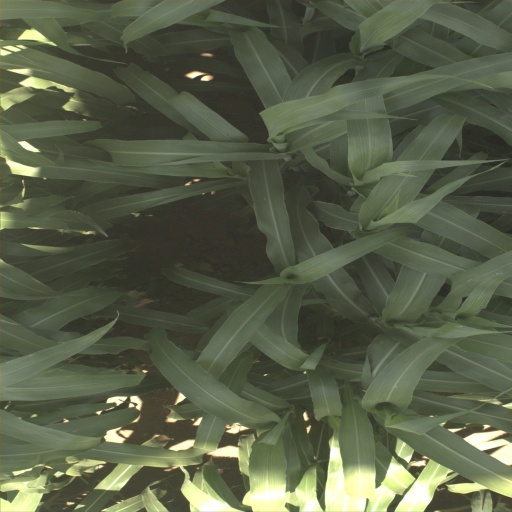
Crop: sorghum